Boeing CH-47 Chinook

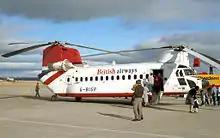
British Airways Helicopters 234LR at Aberdeen Airport in 1985

The CH-47B was an interim upgrade while Boeing worked on a more substantially improved CH-47C. The CH-47B was powered by two Lycoming T55-L-7C engines. It had a blunted rear rotor pylon, redesigned asymmetrical rotor blades, and strakes along the rear ramp and fuselage to improve flying characteristics. It could be equipped with two door-mounted M60D 7.62 mm NATO machine guns on the M24 armament subsystem and a ramp-mounted M60D using the M41 armament subsystem. Some CH-47 "bombers" were equipped to drop tear gas or napalm from the rear cargo ramp onto Viet Cong bunkers. The CH-47B could be equipped with a hoist and cargo hook. The Chinook proved especially valuable in "Pipe Smoke" aircraft recovery missions. The "Hook" recovered about 12,000 aircraft valued at over $3.6 billion during the war; 108 were built.